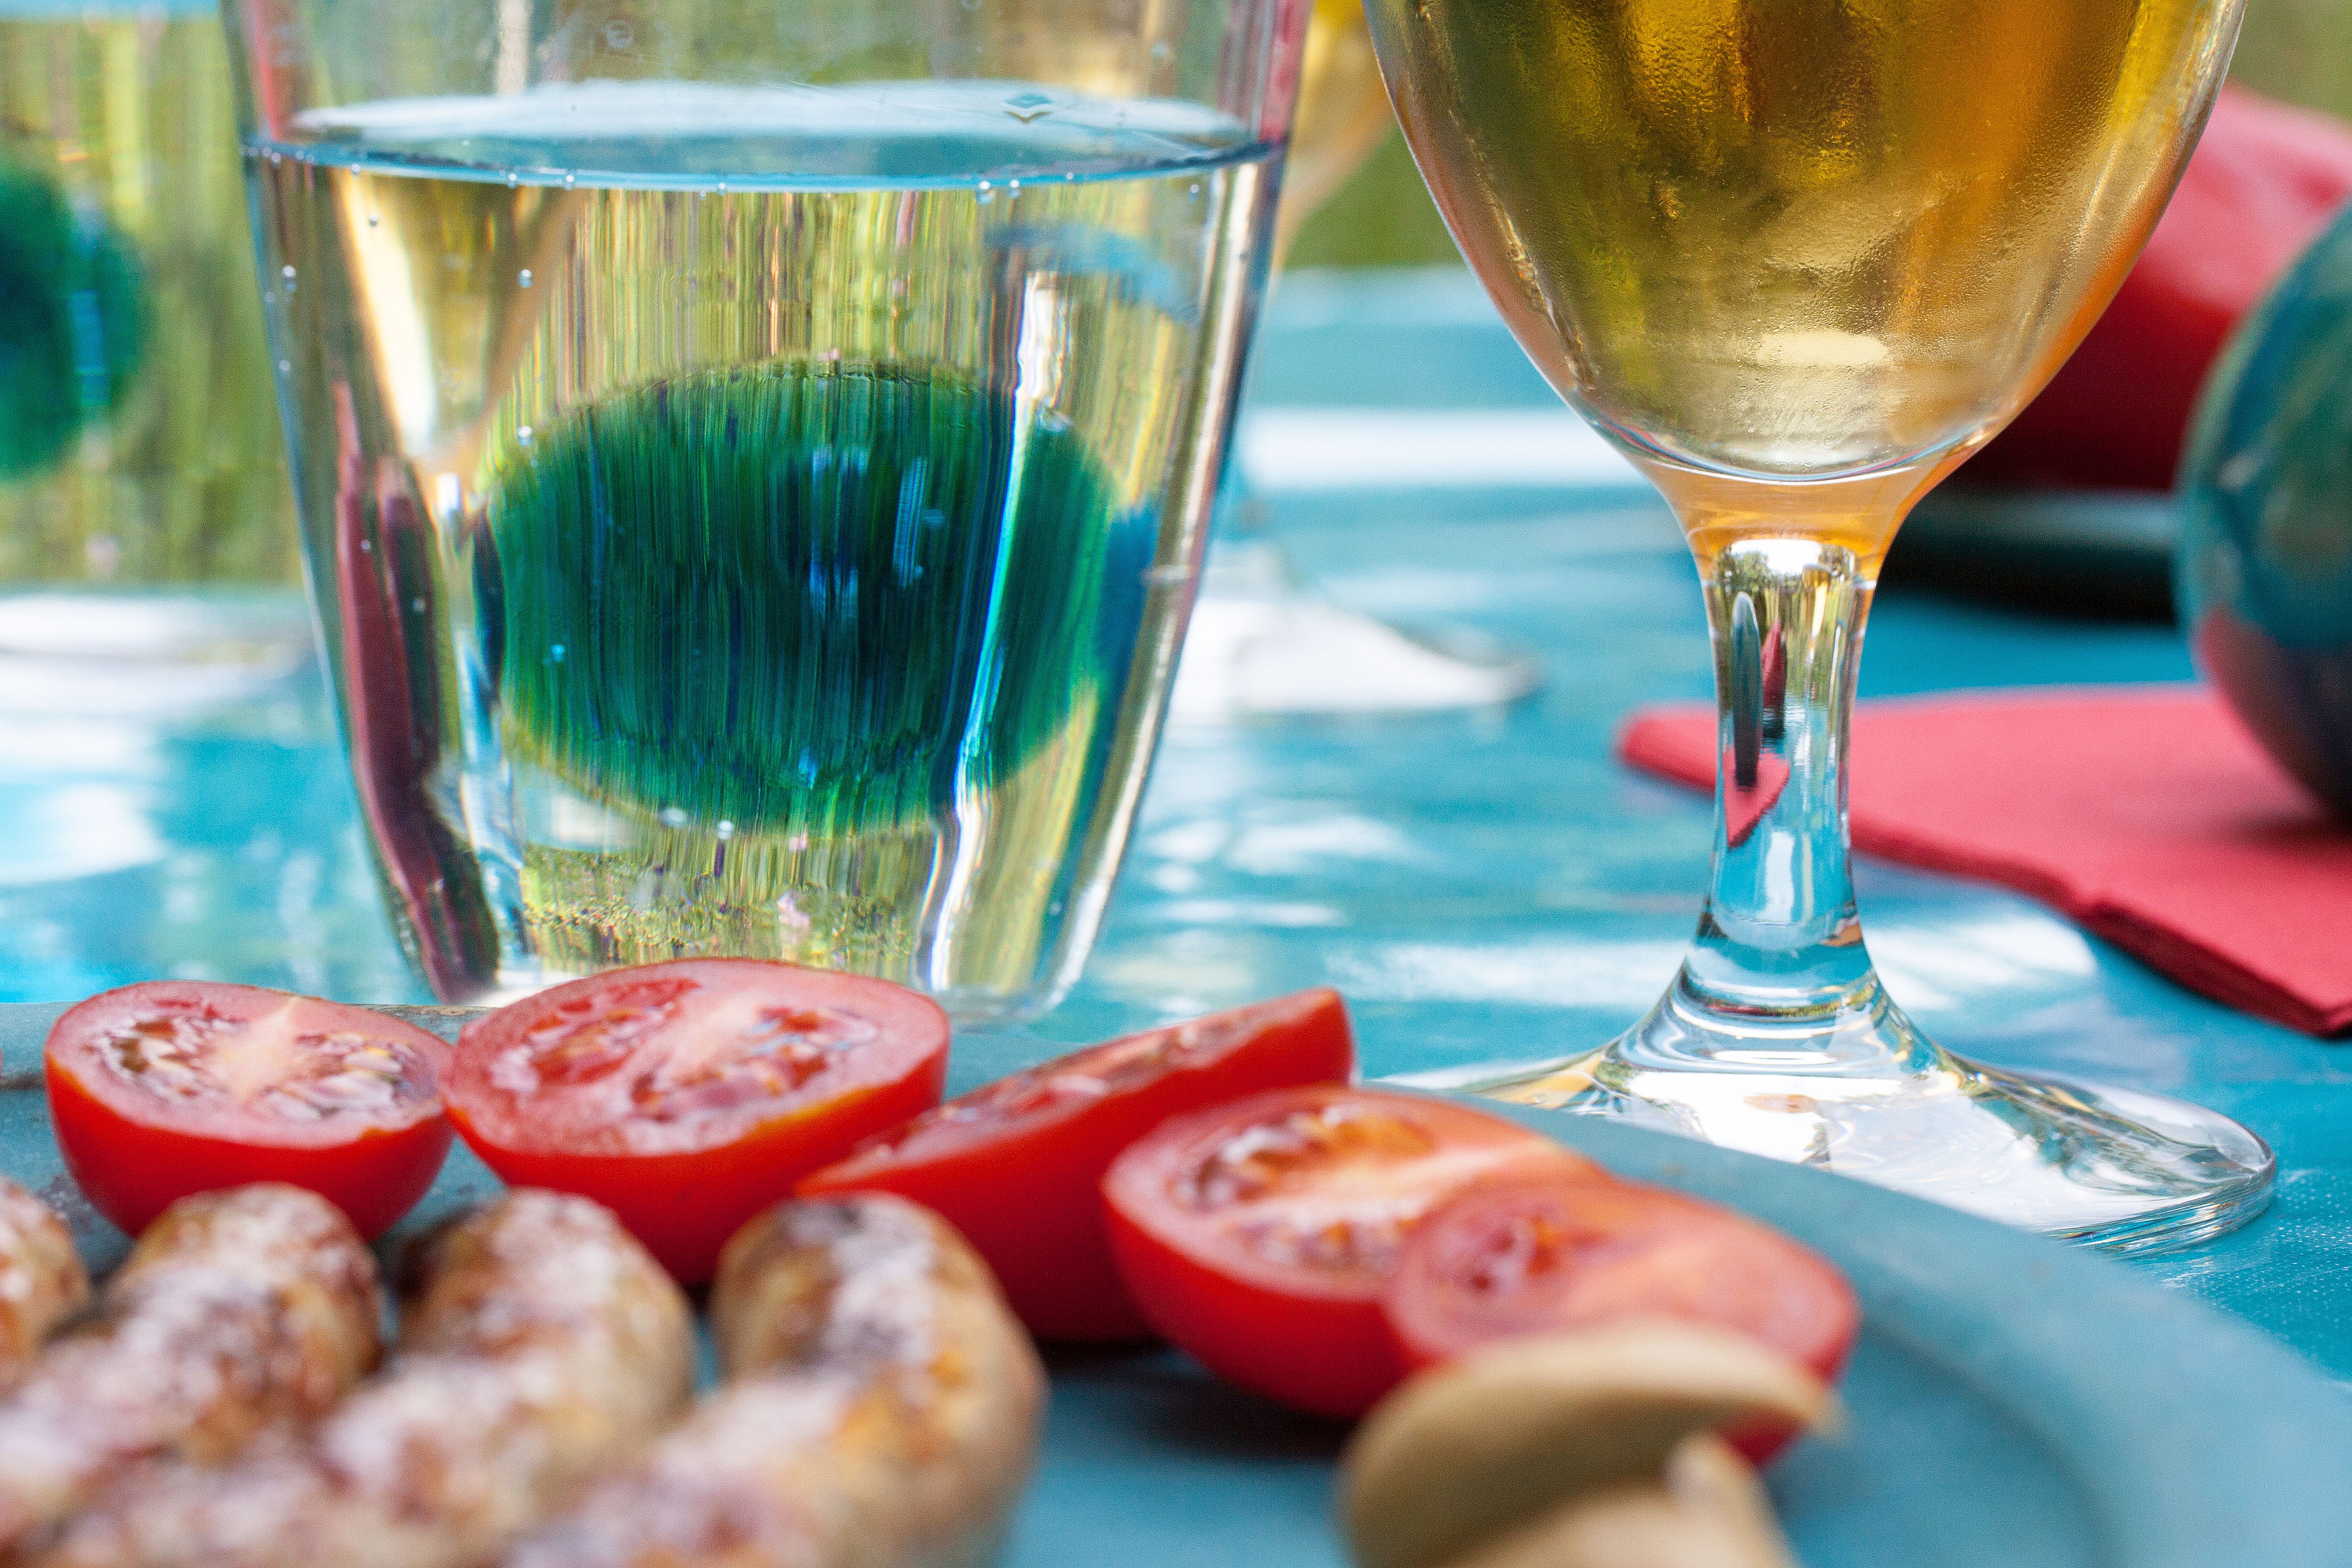
meal, food, produce, drink, barbecue, beer, festival, garden party, pils, gentlemen's evening